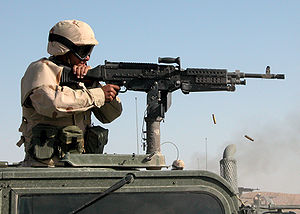
FN MAG
Amerikansk M240B variant af FN MAG i Irak i 2004
FN MAG eller MAG-58 er et maskingevær der fremstilles af FN Herstal i Belgien. FN MAG blev udviklet i 1950'erne og er blevet produceret siden 1958. Det er i dag et meget brugt maskingevær i militære styrker i over 80 lande i hele verden. MAG står for Mitrailleuse d'Appui General.